Star Historic District

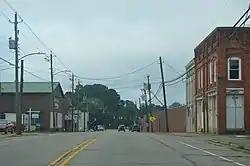
Main Street south of Hotel Street

Star Historic District is a national historic district located at Star, Montgomery County, North Carolina. The district encompasses 85 contributing buildings, 2 contributing sites, and 3 contributing structures in the town of Star. The district developed between 1896 and 1963 and includes notable examples of Queen Anne, Romanesque Revival, Colonial Revival, and American Craftsman style architecture. Notable contributing resources include the Leach-Allen House and Wright Dairy (c. 1906, c. 1926), Leach Cemetery (1859), Star Railroad Depot (c. 1920), Bank of Star (c. 1910), Star Hotel (1896), Allen Building (c. 1915), Pontiac Dealership (c. 1946), Nalls Watch Repair Building/C. V. Richardson Hosiery/Star Town Hall (c. 1938, c. 1940s, 1950s), Star Methodist Church (1924, c. 1950s), and Star Presbyterian Church (1953-1958).